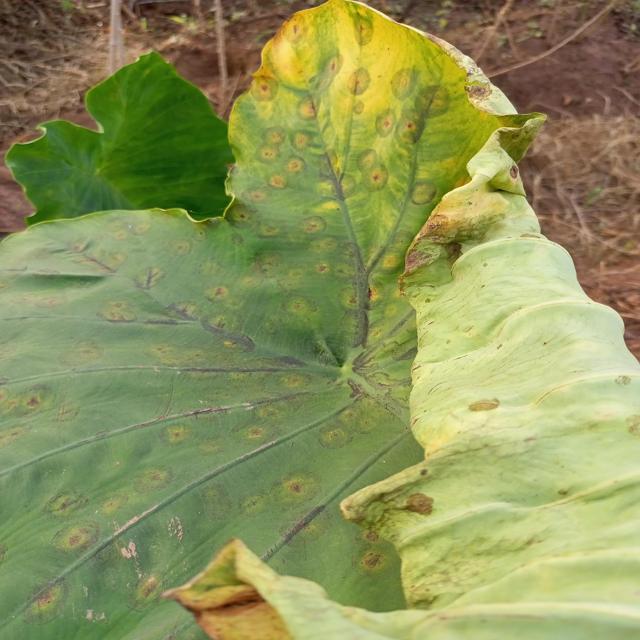
Label: Late_Blight